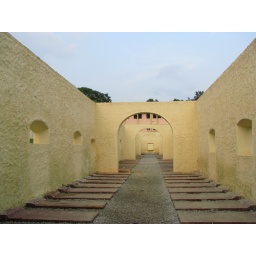
What you are seeing in the ground is concrete made beds for military/jail people